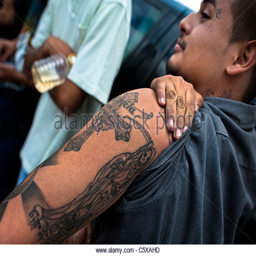
a devotee shows his tattoo during the pilgrimage